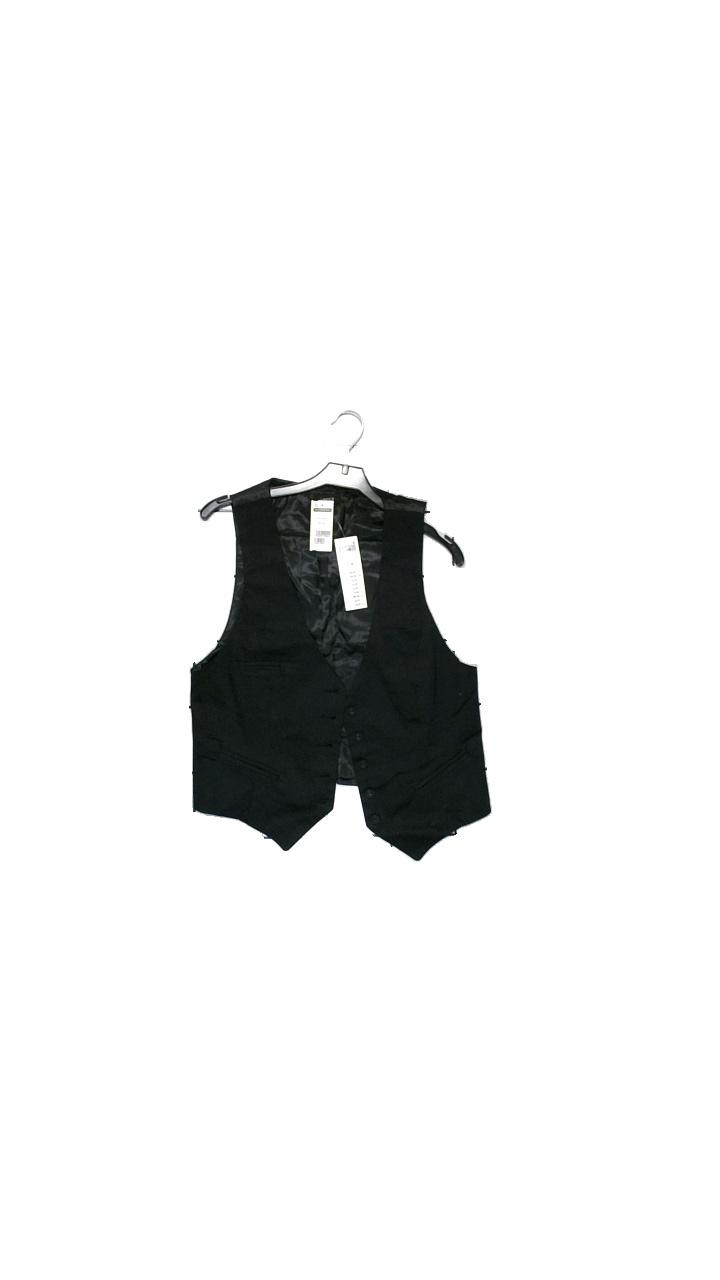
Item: Vest (Ladies)
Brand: Lindex
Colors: Black
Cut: Regular
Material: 98% cotton, 2% elastane
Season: All
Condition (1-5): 3
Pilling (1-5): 4
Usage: Reuse
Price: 50-100